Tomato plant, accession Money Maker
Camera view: tilt-top (135 deg); turntable rotation: 60 degrees
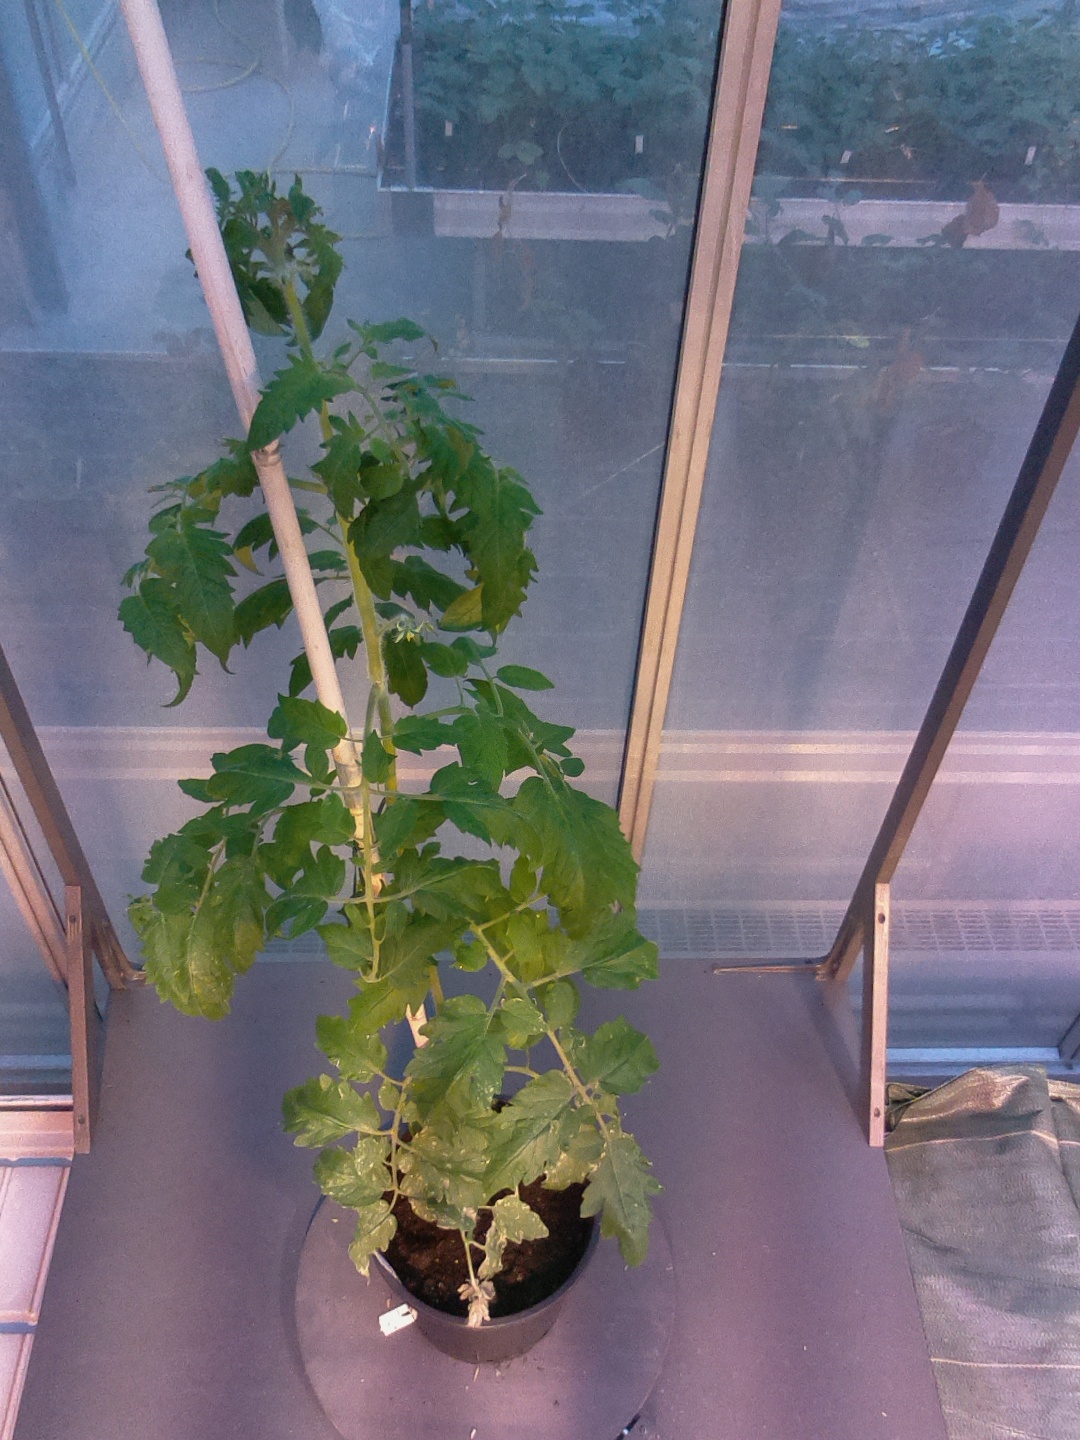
BBCH growth stage 65: Full flowering, 50%-60% of flowers open, first petals falling